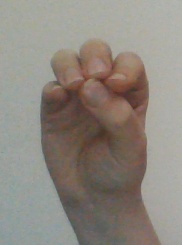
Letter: ha